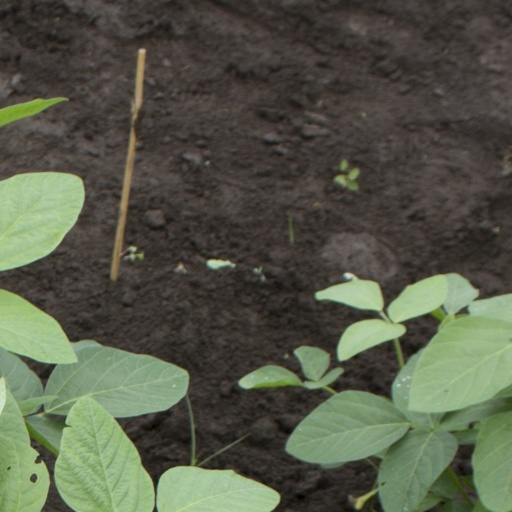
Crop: soybean